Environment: real
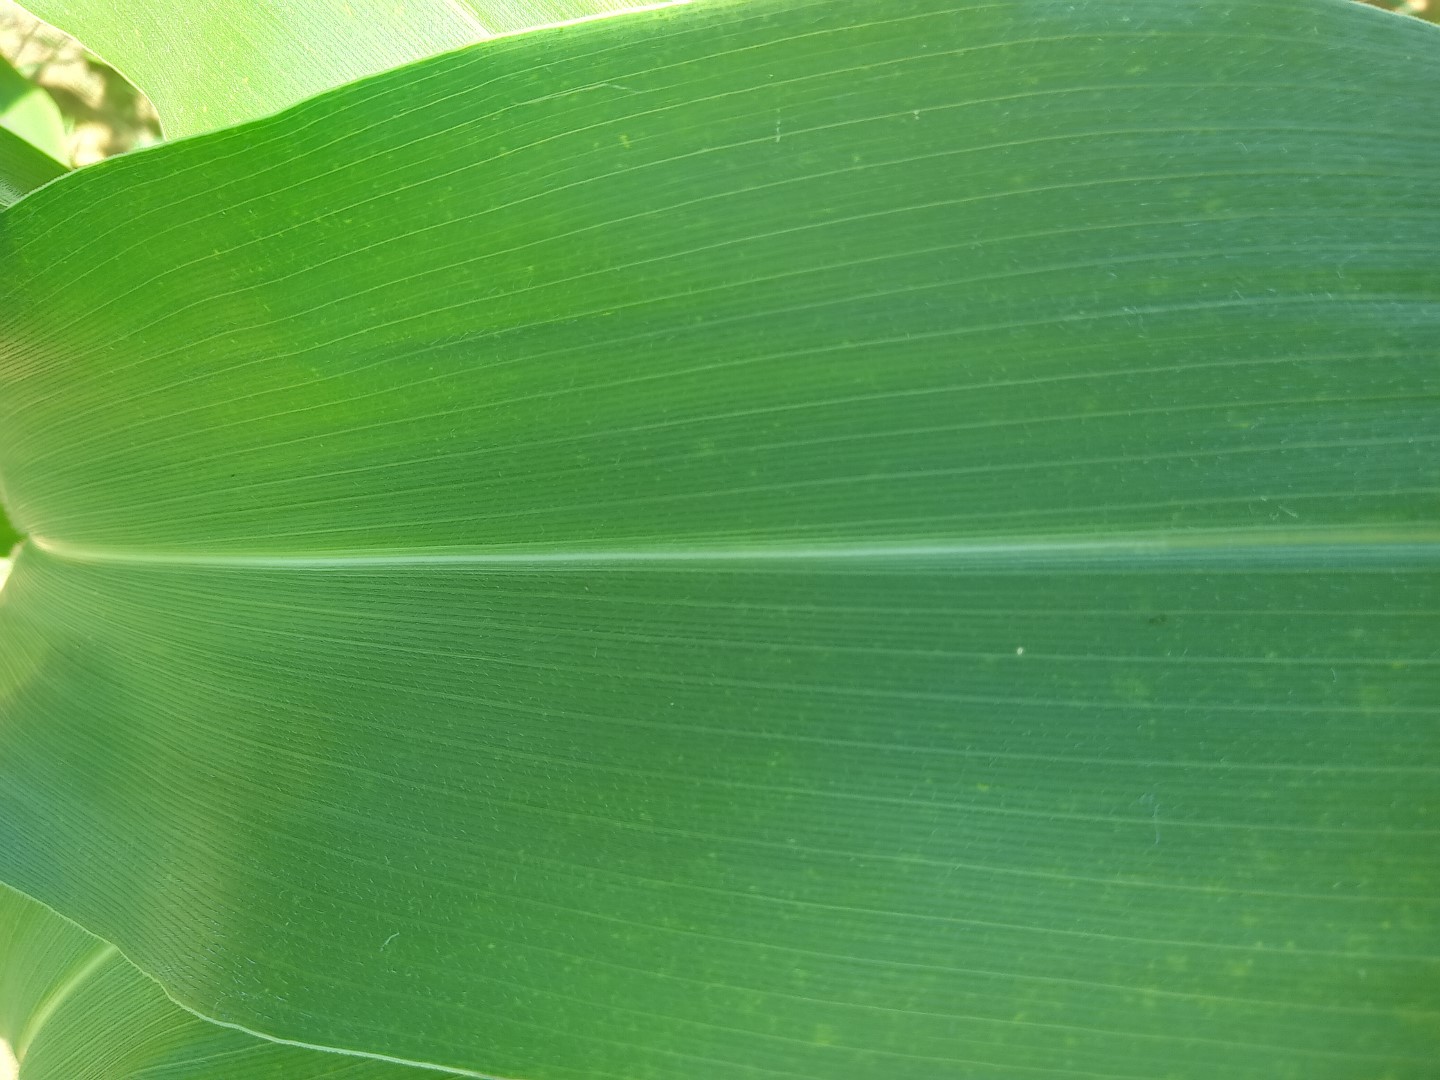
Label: healthy